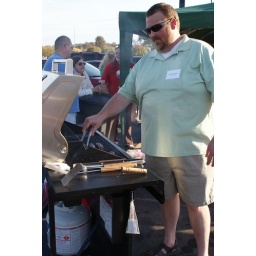
Open house for the new KFTC office in Berea. 10/17/10Please credit photo to Kentuckians For The Commonwealth.